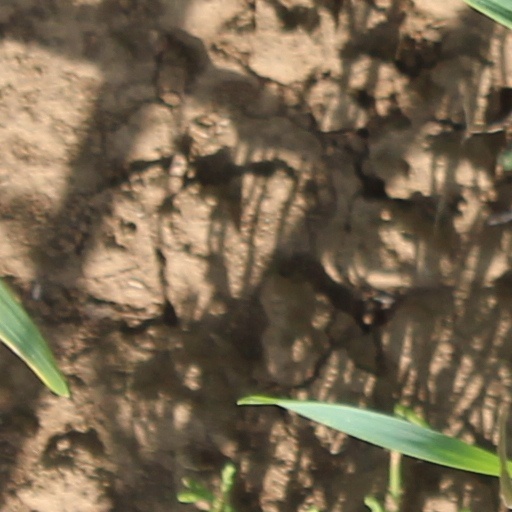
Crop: wheat